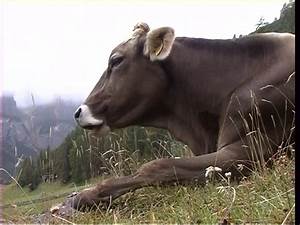
Label: mucca